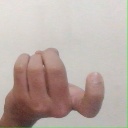
अक्षर: ज